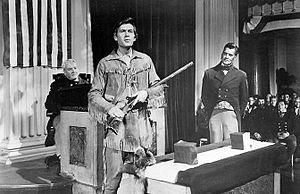
Davy Crockett est une série télévisée américaine en cinq épisodes de 45 minutes, produite par Walt Disney Productions et diffusée du 15 décembre 1954 au 14 décembre 1955 sur le réseau ABC dans l'émission Disneyland. Cette série est inspirée de l'histoire du véritable Davy Crockett. Cette série télévisée est surtout connue pour l'engouement qu'elle a généré.
Un comic strip, ou simplement strip, est une bande dessinée de quelques cases disposées en une bande le plus souvent horizontale. Ce nom provient de la juxtaposition des termes anglais « comic » et « strip ».
La bande dessinée aux États-Unis apparaît en 1842 mais il faut attendre le développement de la presse écrite pour que celle-ci se développe. En effet, les éditeurs de journaux proposent dans les dernières pages des quotidiens des comic strips qui servent entre autres à fidéliser le lecteur.